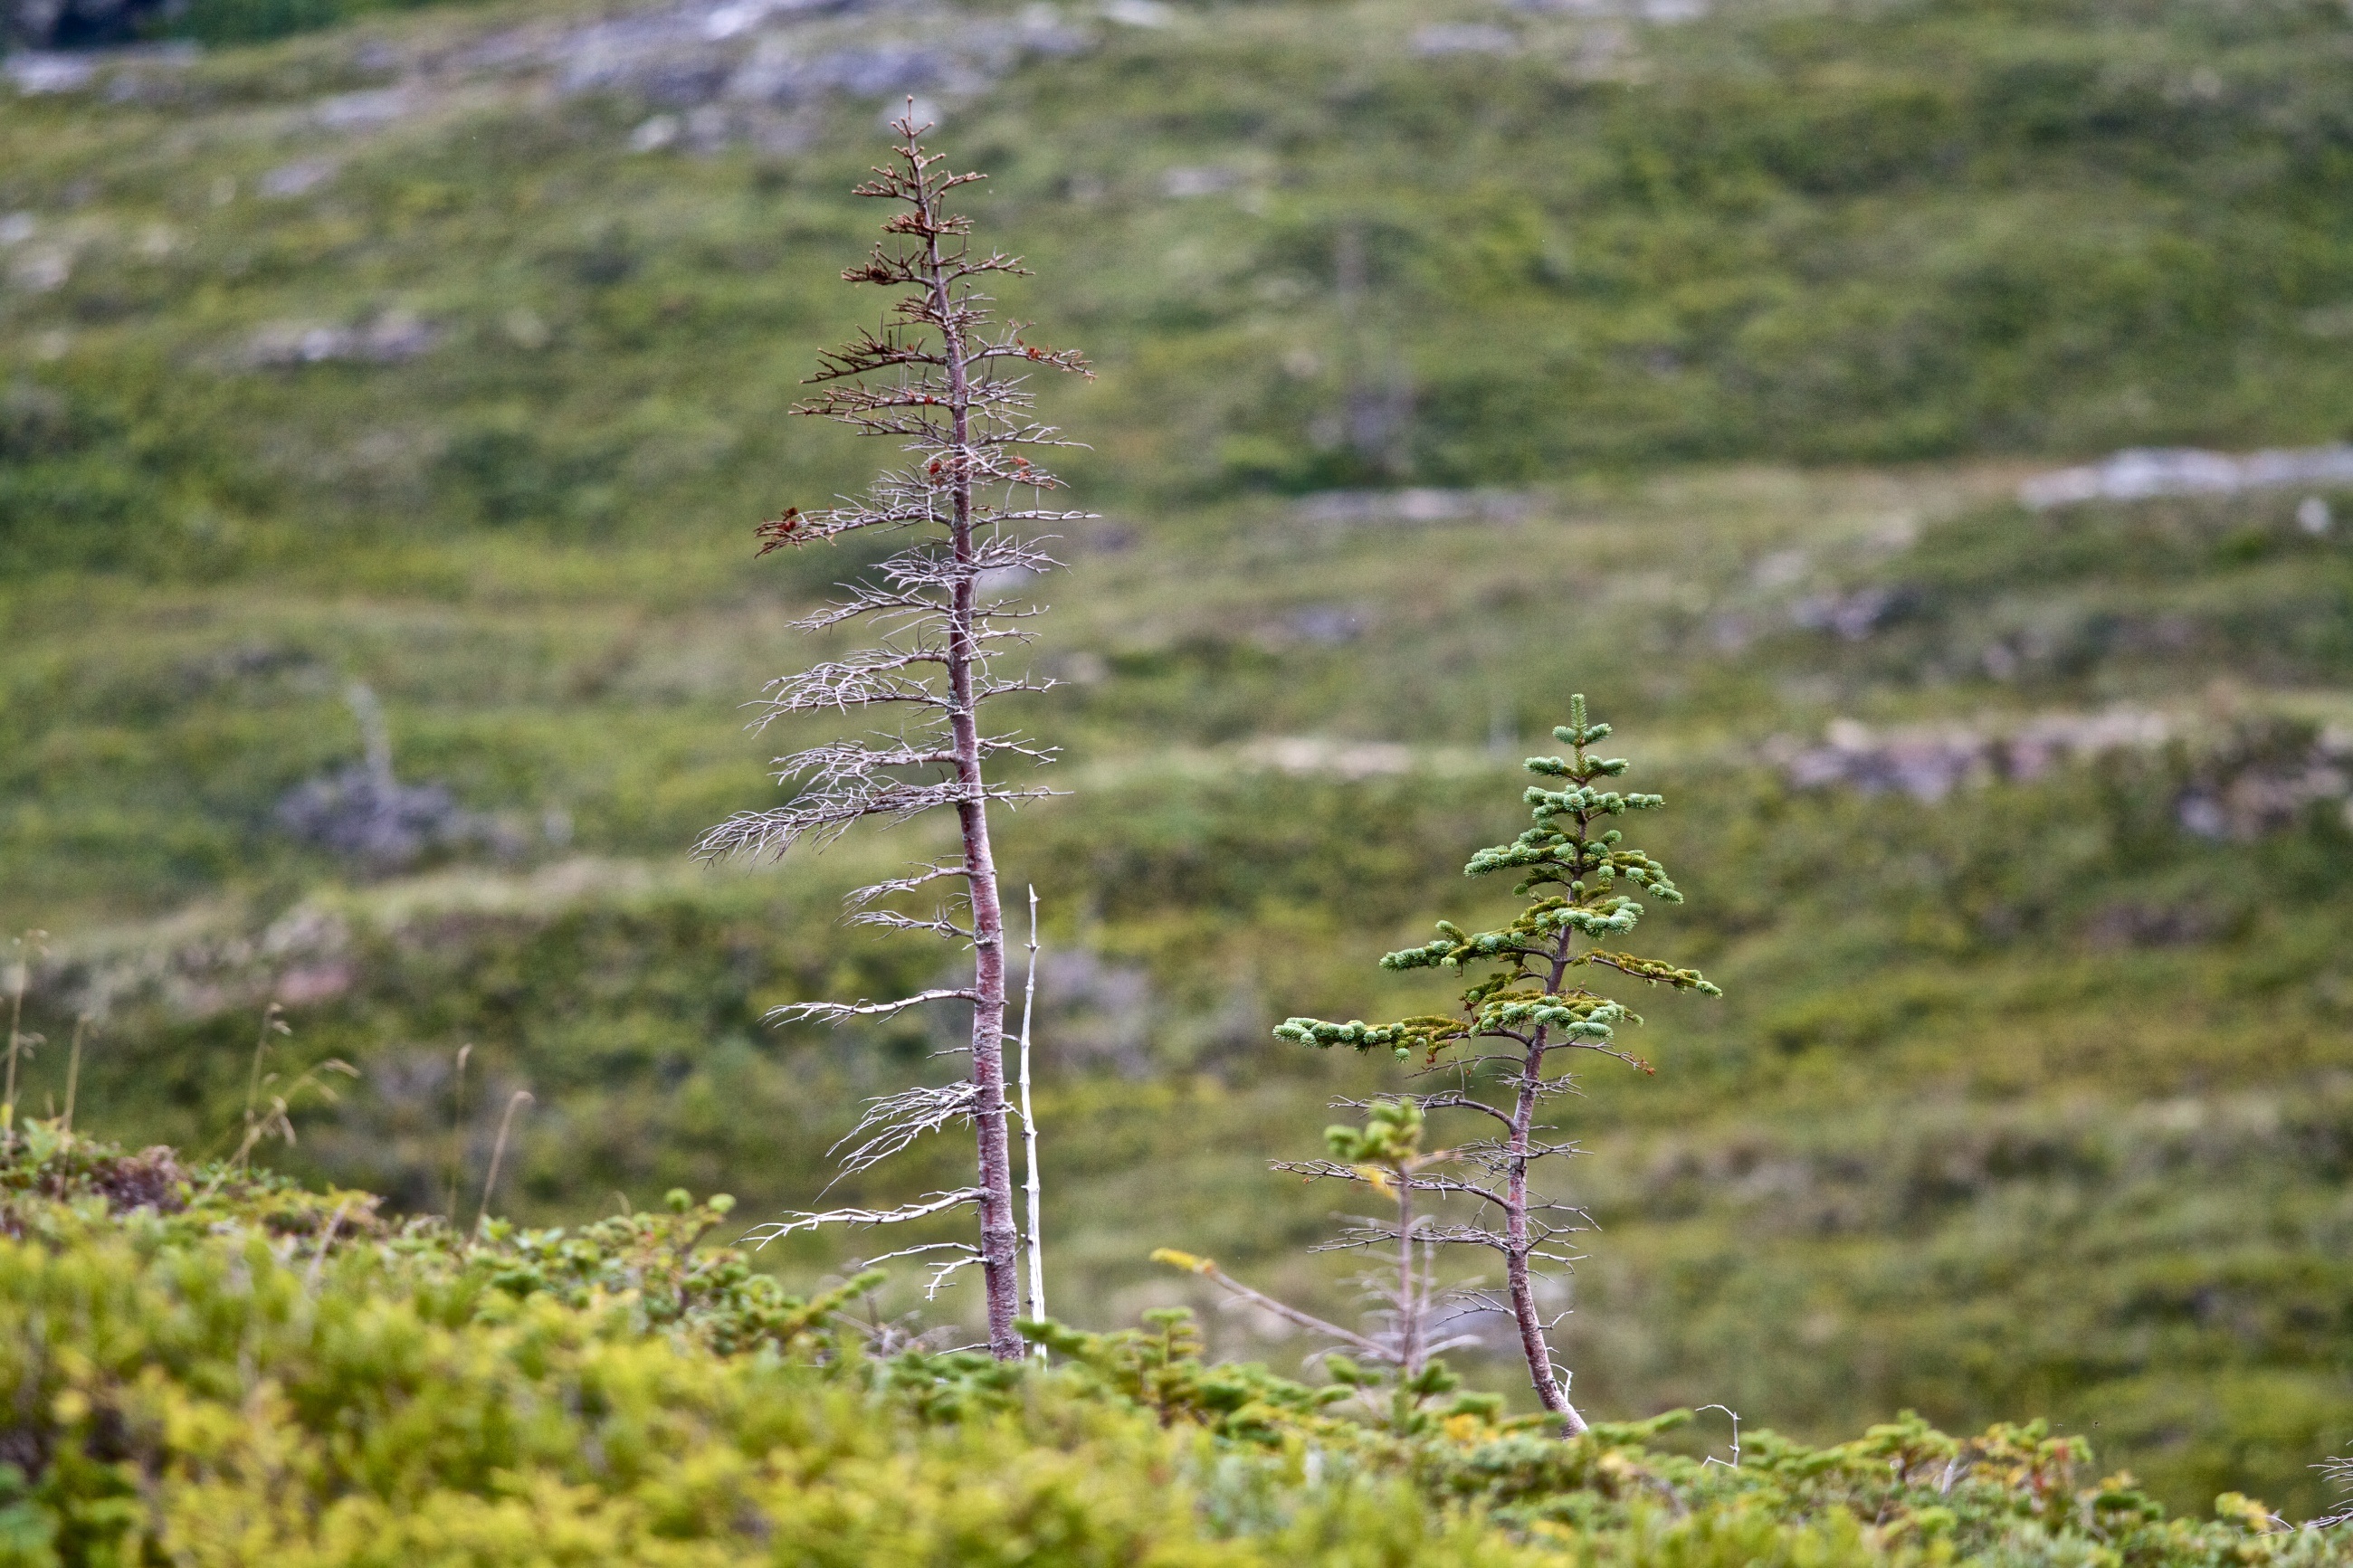
tree, nature, forest, grass, wilderness, plant, meadow, prairie, leaf, flower, agriculture, flora, wildflower, spruce, shrub, wetland, habitat, flowering plant, natural environment, grass family, woody plant, land plant, outdoor structure